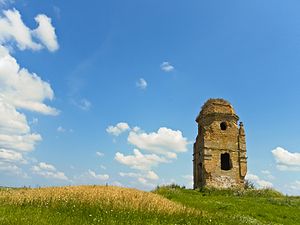
De Polske Brødre
Rest af en tidligere unitarisk kirke i Tykhomel (nu Ukraine)
De Polske Brødre var navnet på en unitarisk kirkesamfund i Polen-Litauen fra 1565 til 1658. De blev også kaldt for den lille reformerte kirke i modsætning til den store reformerte kirke. Kirkesamfundets stiftere var bl.a. Petrus Gonesius og Lelio Sozzini. Øverste myndighed var en generalsynode, som hvert år trådte sammen i Rakau. På få år spredte kirkesamfundet sig over store dele af Polen, Litauen og det nuværende vestlige Ukraine. I byen Rakau blev der i 1602 oprettet en unitarisk akademi. Som unitarere forkastede de dogmet som treenigheden, Jesu præeksistens og arvesynden. I stedet fremhævede de menneskets fri vilje og en rationalistisk tilgang til Bibelen. Der fandtes også døberiske og pacifistiske holdninger, hvorefter de tog afstand fra barnedåben og at bære våben. En central skikkelse blev Fausto Sozzini, som var medvirkede til den såkaldte Rakauerkatekisme, som i 1605 sammenfattede centrale unitariske trosartikler. Efter Lelio Sozzini og Fausto Sozzini blev de polske brødres teologi også kaldt for socinianisme. Andre ledende polske brødre var Martin Czechowic, Symon Budny, Valentin Schmalz, Johann Völkel og Hieronymus Moskorzowski.